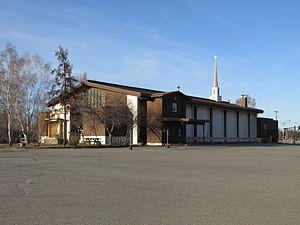
La cathédrale du Sacré-Cœur de Fairbanks est une cathédrale de l'Église catholique située à Fairbanks, dans l'État d'Alaska, aux États-Unis. Elle est l'église-mère du diocèse de Fairbanks et constitue le siège de l'évêque de ce diocèse. Elle est située au 2501 Airport Way, près du centre-ville de Fairbanks.
Fairbanks est la deuxième ville, après Anchorage, de l’État de l'Alaska, aux États-Unis. Elle est située au nord du 64ᵉ parallèle, entre la rivière Chena et la rivière Tanana. En 2016, sa population est estimée à 32 751 habitants, 100 605 dans l’agglomération. Elle abrite notamment l'université de l'Alaska de Fairbanks créée en 1917. En janvier, la température peut descendre jusqu'à −28 °C.
Le diocèse de Fairbanks est une circonscription ecclésiastique de l'Église catholique en Alaska. Il couvre la plus grande partie septentrionale de l'Alaska, ce que l'on appelle le 'Grand Nord'. La préfecture apostolique de 1894, divisée en trois, devient diocèse de Fairbanks en 1962.